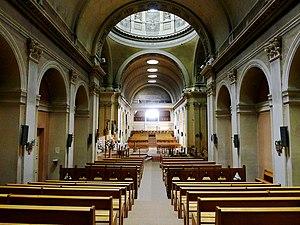
Église Notre-Dame-de-l'Assomption-de-Passy (nef) - Paris XVI
L'église Notre-Dame-de-l'Assomption de Passy est une église située place de l'Église-de-l'Assomption, accessible par le 88 et le 90, rue de l’Assomption dans le 16ᵉ arrondissement de Paris.